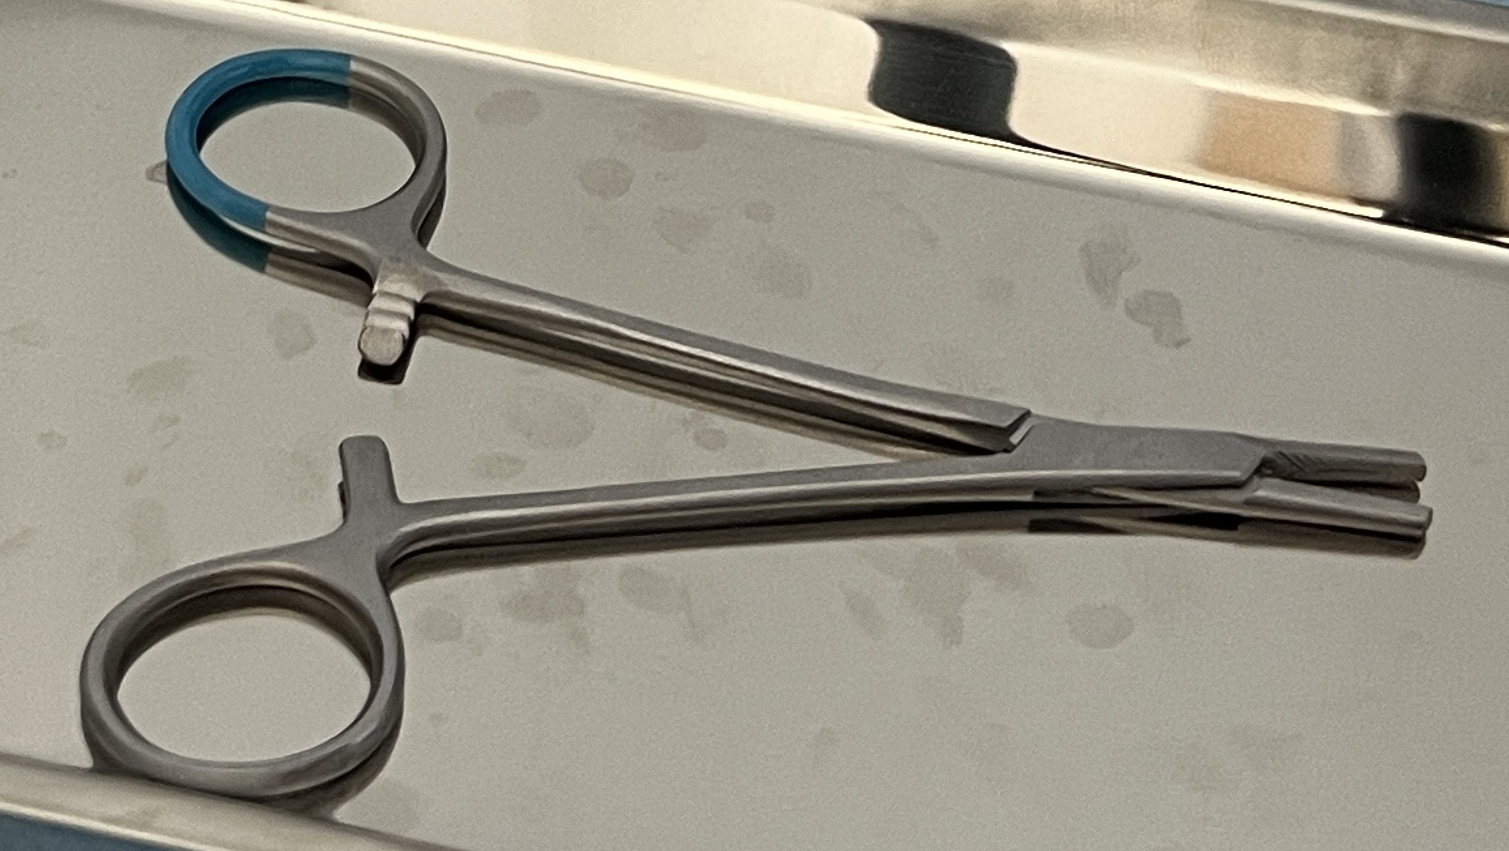
Hinged instrument state: open